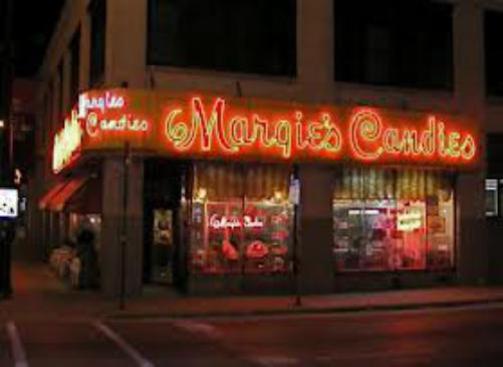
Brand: margie's candies
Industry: Food